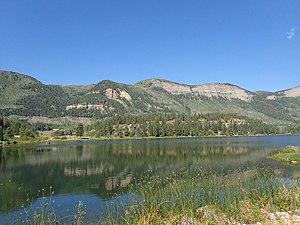
Le comté de La Plata est un comté du Colorado. Le chef-lieu du comté est situé à Durango. Les autres municipalités du comté sont Bayfield et Ignacio.
Le lac Haviland, en anglais Haviland Lake, est un lac de barrage dans l'État américain du Colorado. Il est situé à une altitude de 2 472 m dans le comté de La Plata et la forêt nationale de San Juan.
La forêt nationale de San Juan, en anglais San Juan National Forest, est une forêt nationale américaine située dans le sud-ouest du Colorado. Couvrant 7 603 km², cette aire protégée créée le 3 juin 1905 est gérée par le Service des forêts des États-Unis.